103rd Street station (IRT Broadway–Seventh Avenue Line)

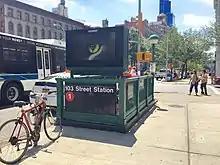
View of the rear of the exit staircase at the northwest corner of 103rd Street and Broadway. There is a sign saying "103 Street Station (1)" attached to the balustrade that surrounds the staircase. Above the sign is a video screen.

The station has four entrance/exit stairs that serve both platforms. Two are on the northwest corner of Broadway and 103rd Street and two are on the northeastern corner of the same intersection. A fifth, exit-only stair leads from the northbound platform to the southeastern corner of Broadway and 104th Street.